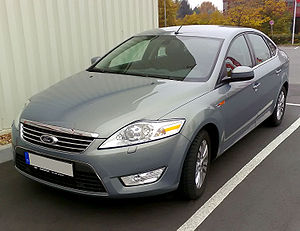
Ford Mondeo (2007)
Ford Mondeo sedan (2007−2010)
Ford Mondeo er en stor mellemklassebil produceret af Ford Motor Company. Denne artikel omhandler den fjerde modelgeneration, som har den interne typekode BA7, og som blev produceret i årene 2007 til 2014.